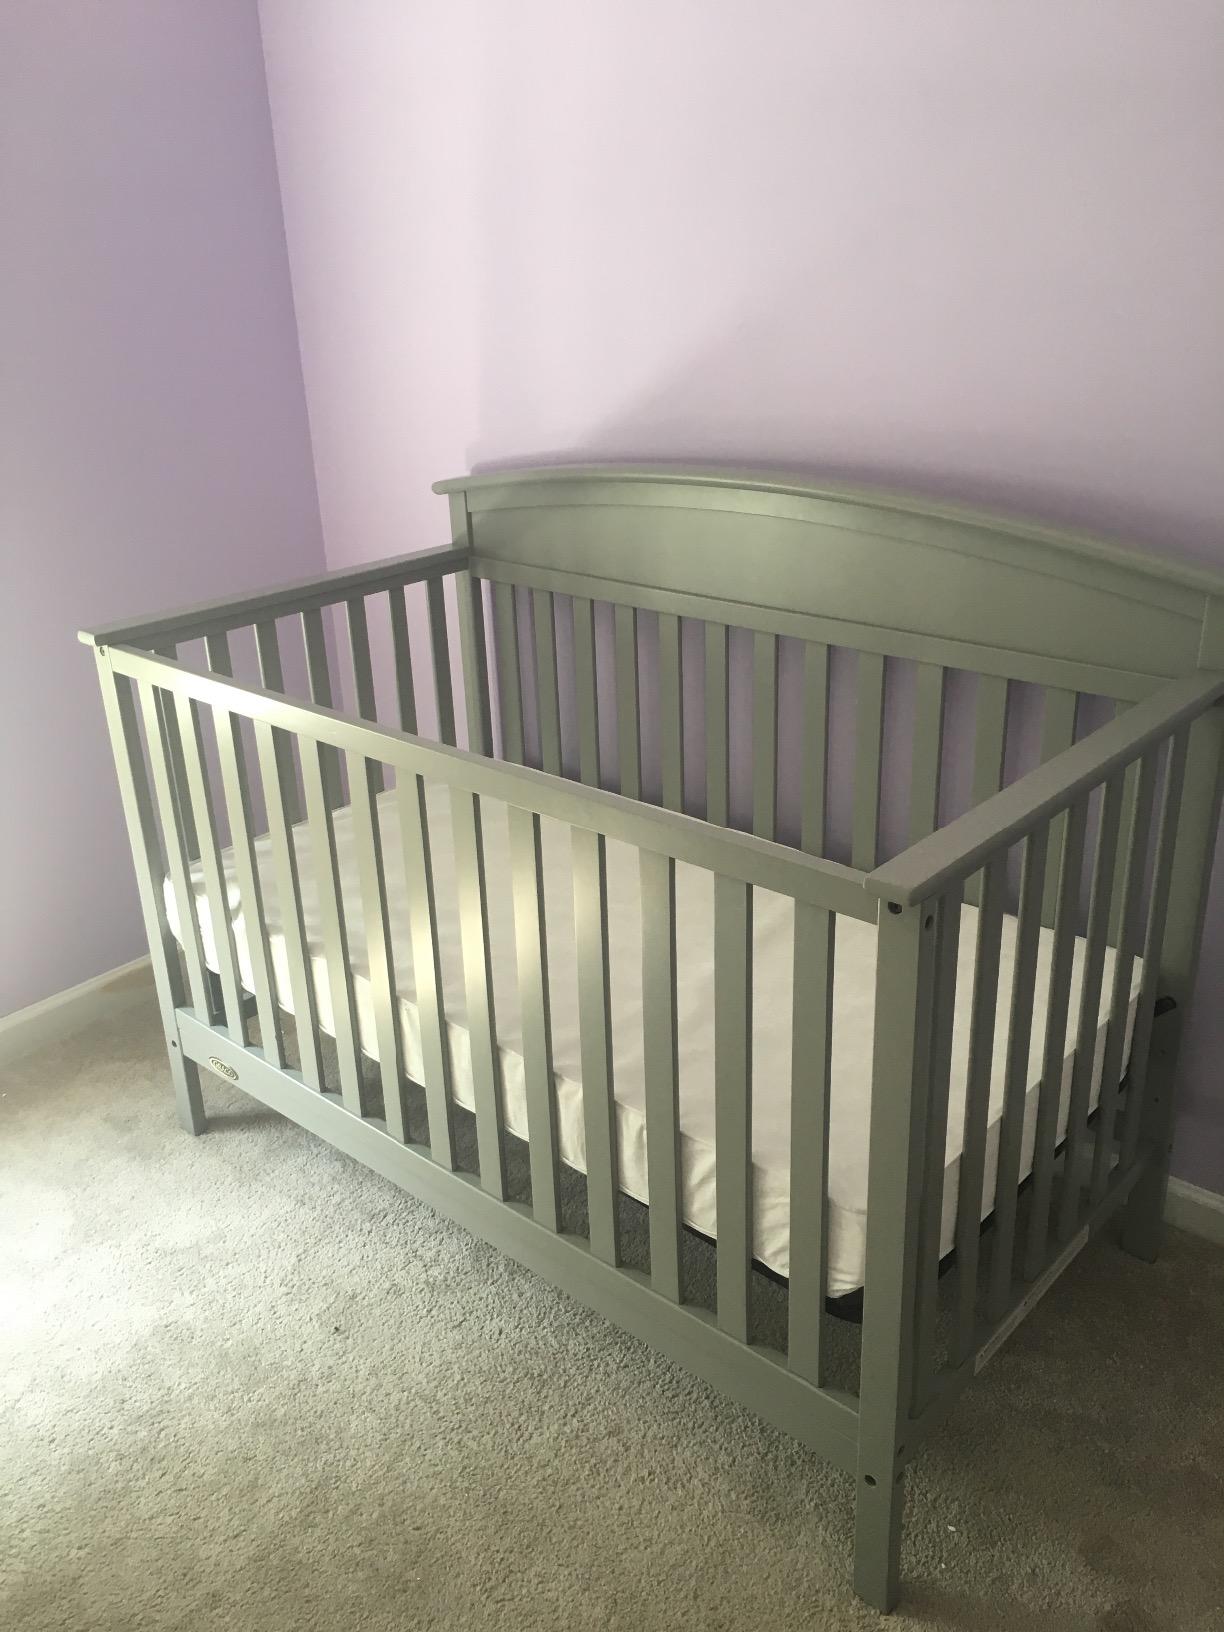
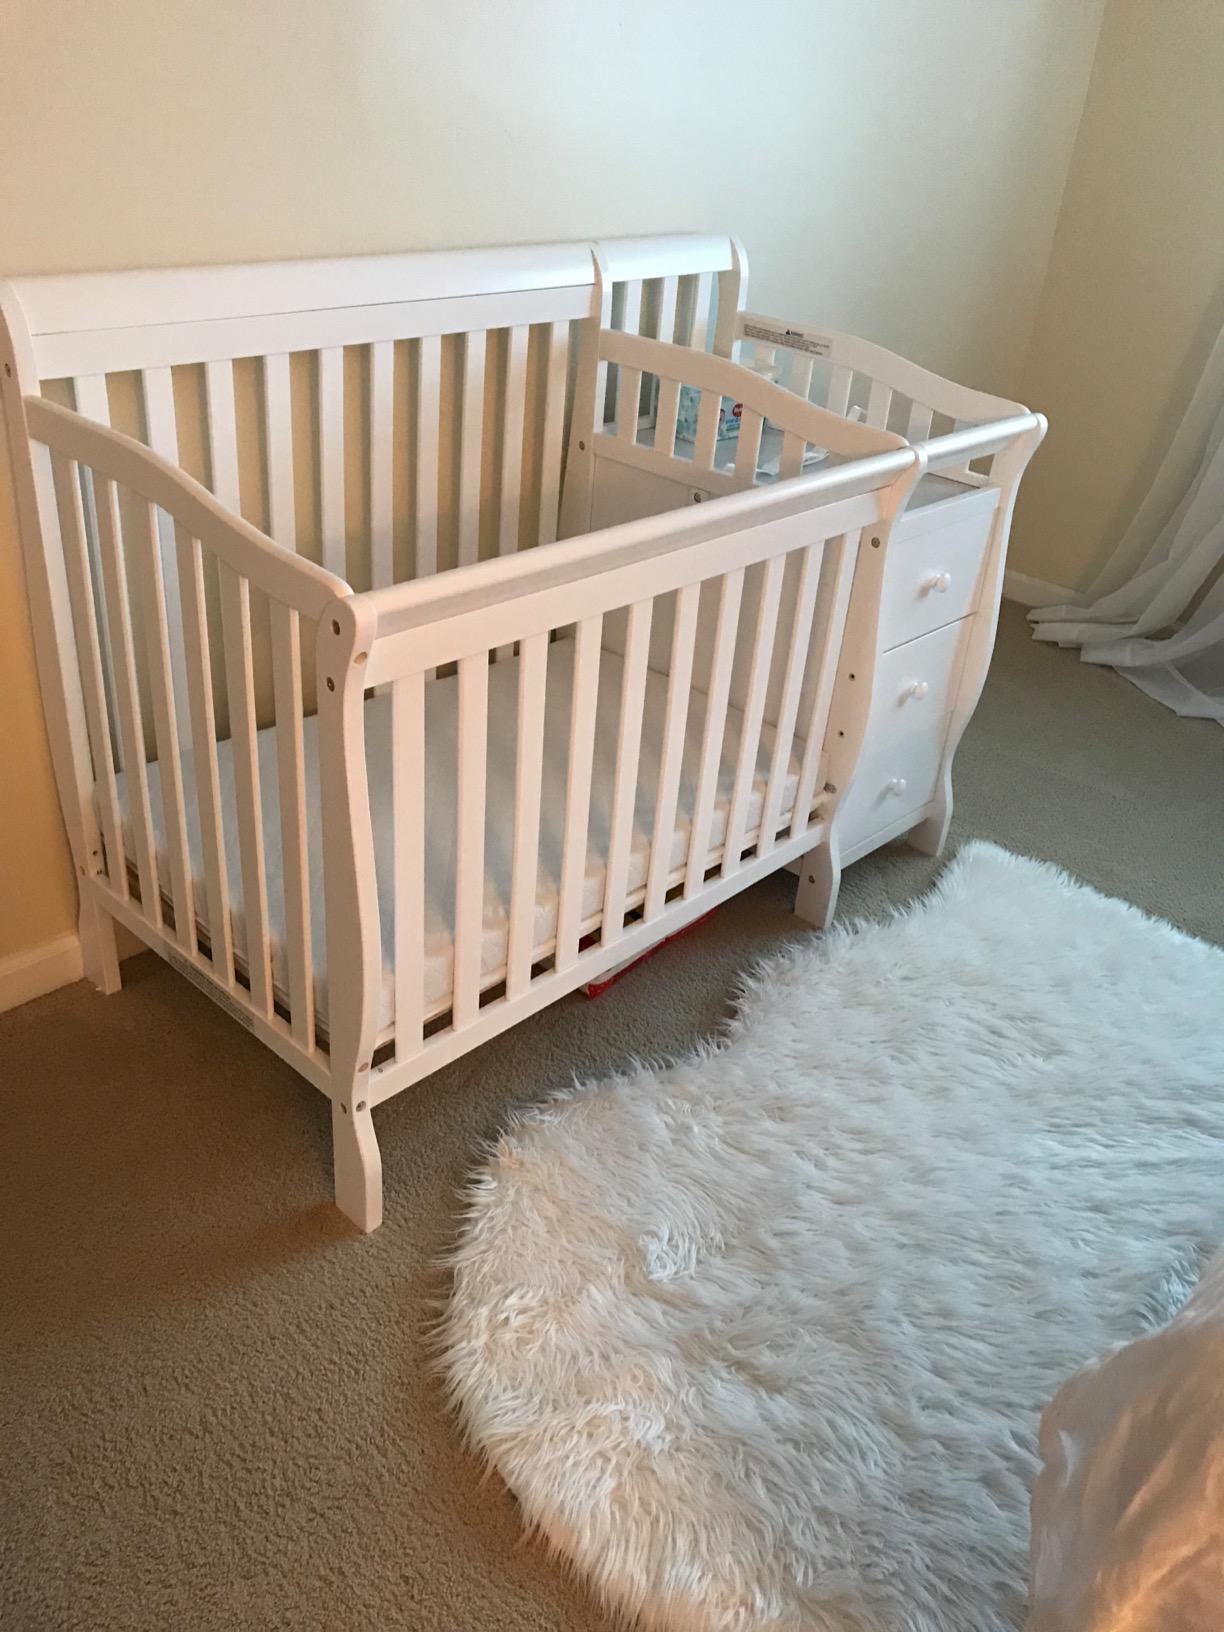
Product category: products_crib
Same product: no